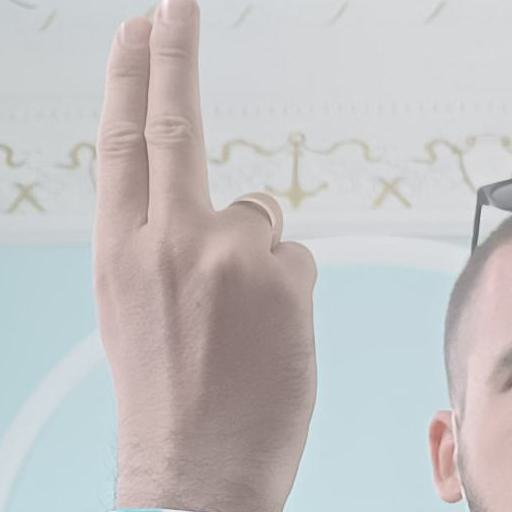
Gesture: two_up_inverted